Henry N. Jeter

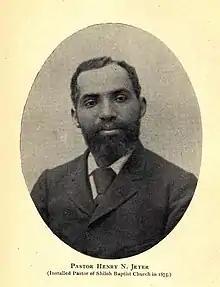
Jeter in 1901

Henry N. Jeter (October 7, 1851 – August 4, 1938) was a Baptist minister and social justice activist from Newport, Rhode Island. He was minister at Shiloh Baptist Church in Newport for 42 years before founding a pair of organizations seeking to aid poor, urban African Americans, the Pastors and Laymen's Humane and Reform Association and the Jeter Movement of Race Relations and Social Service.